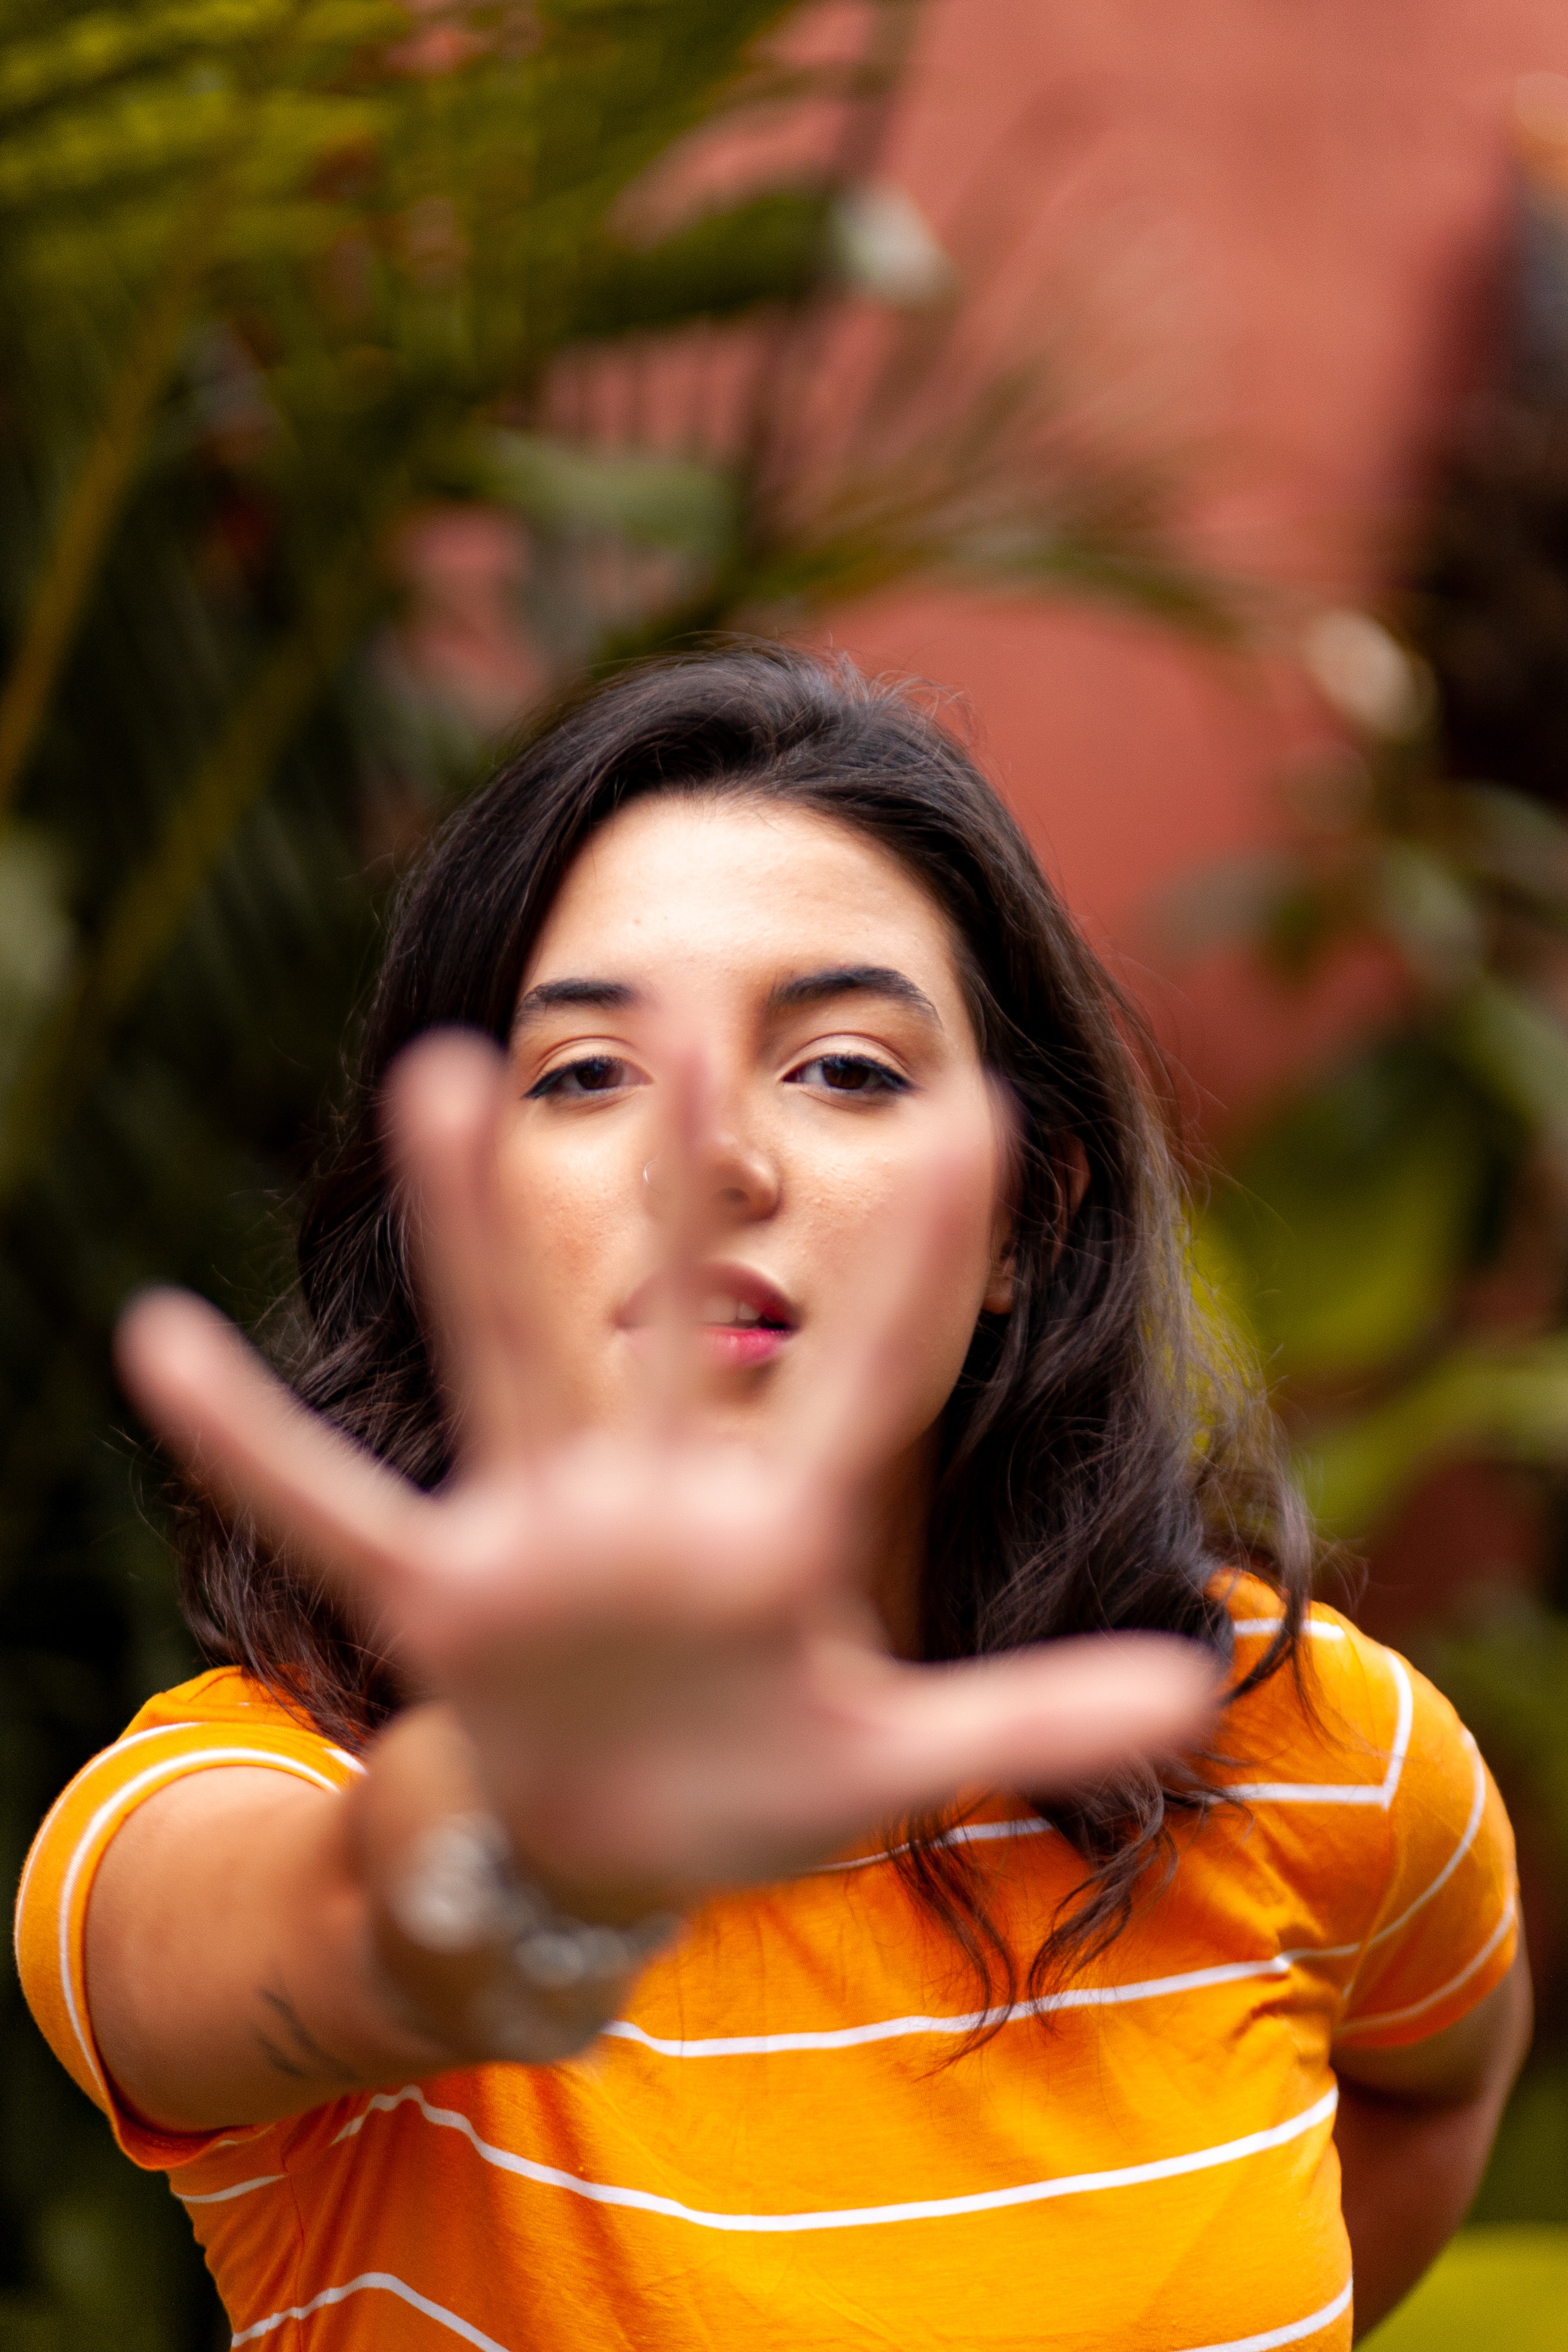
People in nature, lady, beauty, yellow, photography, happy, black hair, abdomen, leisure, smile